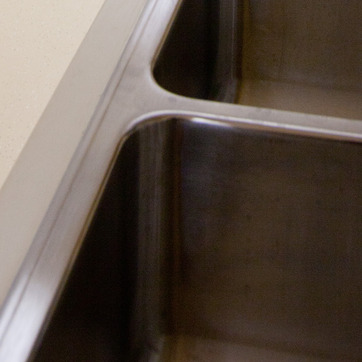
Material: metal